Board of Lady Managers of the World's Columbian Exposition

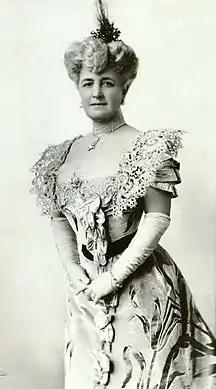
Bertha Palmer, president

The by-laws of the Board of Lady Managers, as amended, included provisions for an official title, quorum, powers of alternate managers, officers of the board, an executive committee, duties of the board president, duties of the board vice-presidents, duties of the board secretary, vice-chair of the executive committee, and amendments.